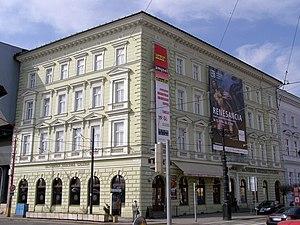
Bratislava est la capitale de la Slovaquie indépendante depuis 1993, située dans le sud-ouest du pays, à proximité des frontières avec l'Autriche, la Hongrie et la Tchéquie d'une part et de la capitale autrichienne, Vienne, d'autre part.